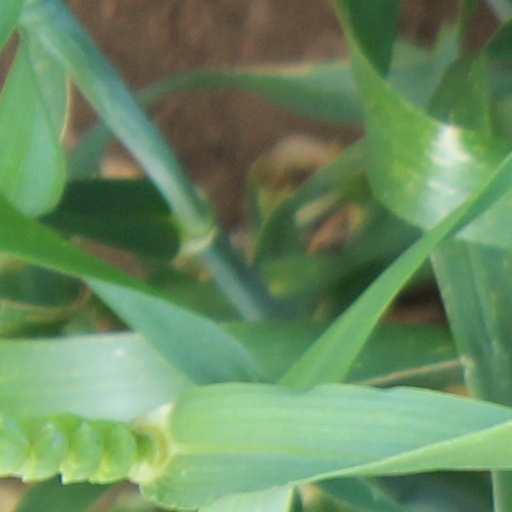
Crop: wheat